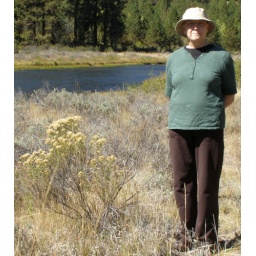
The bush with the yellow flowers on top is a sage in bloom. The lovely blossom with the hat is my flower, Karin.